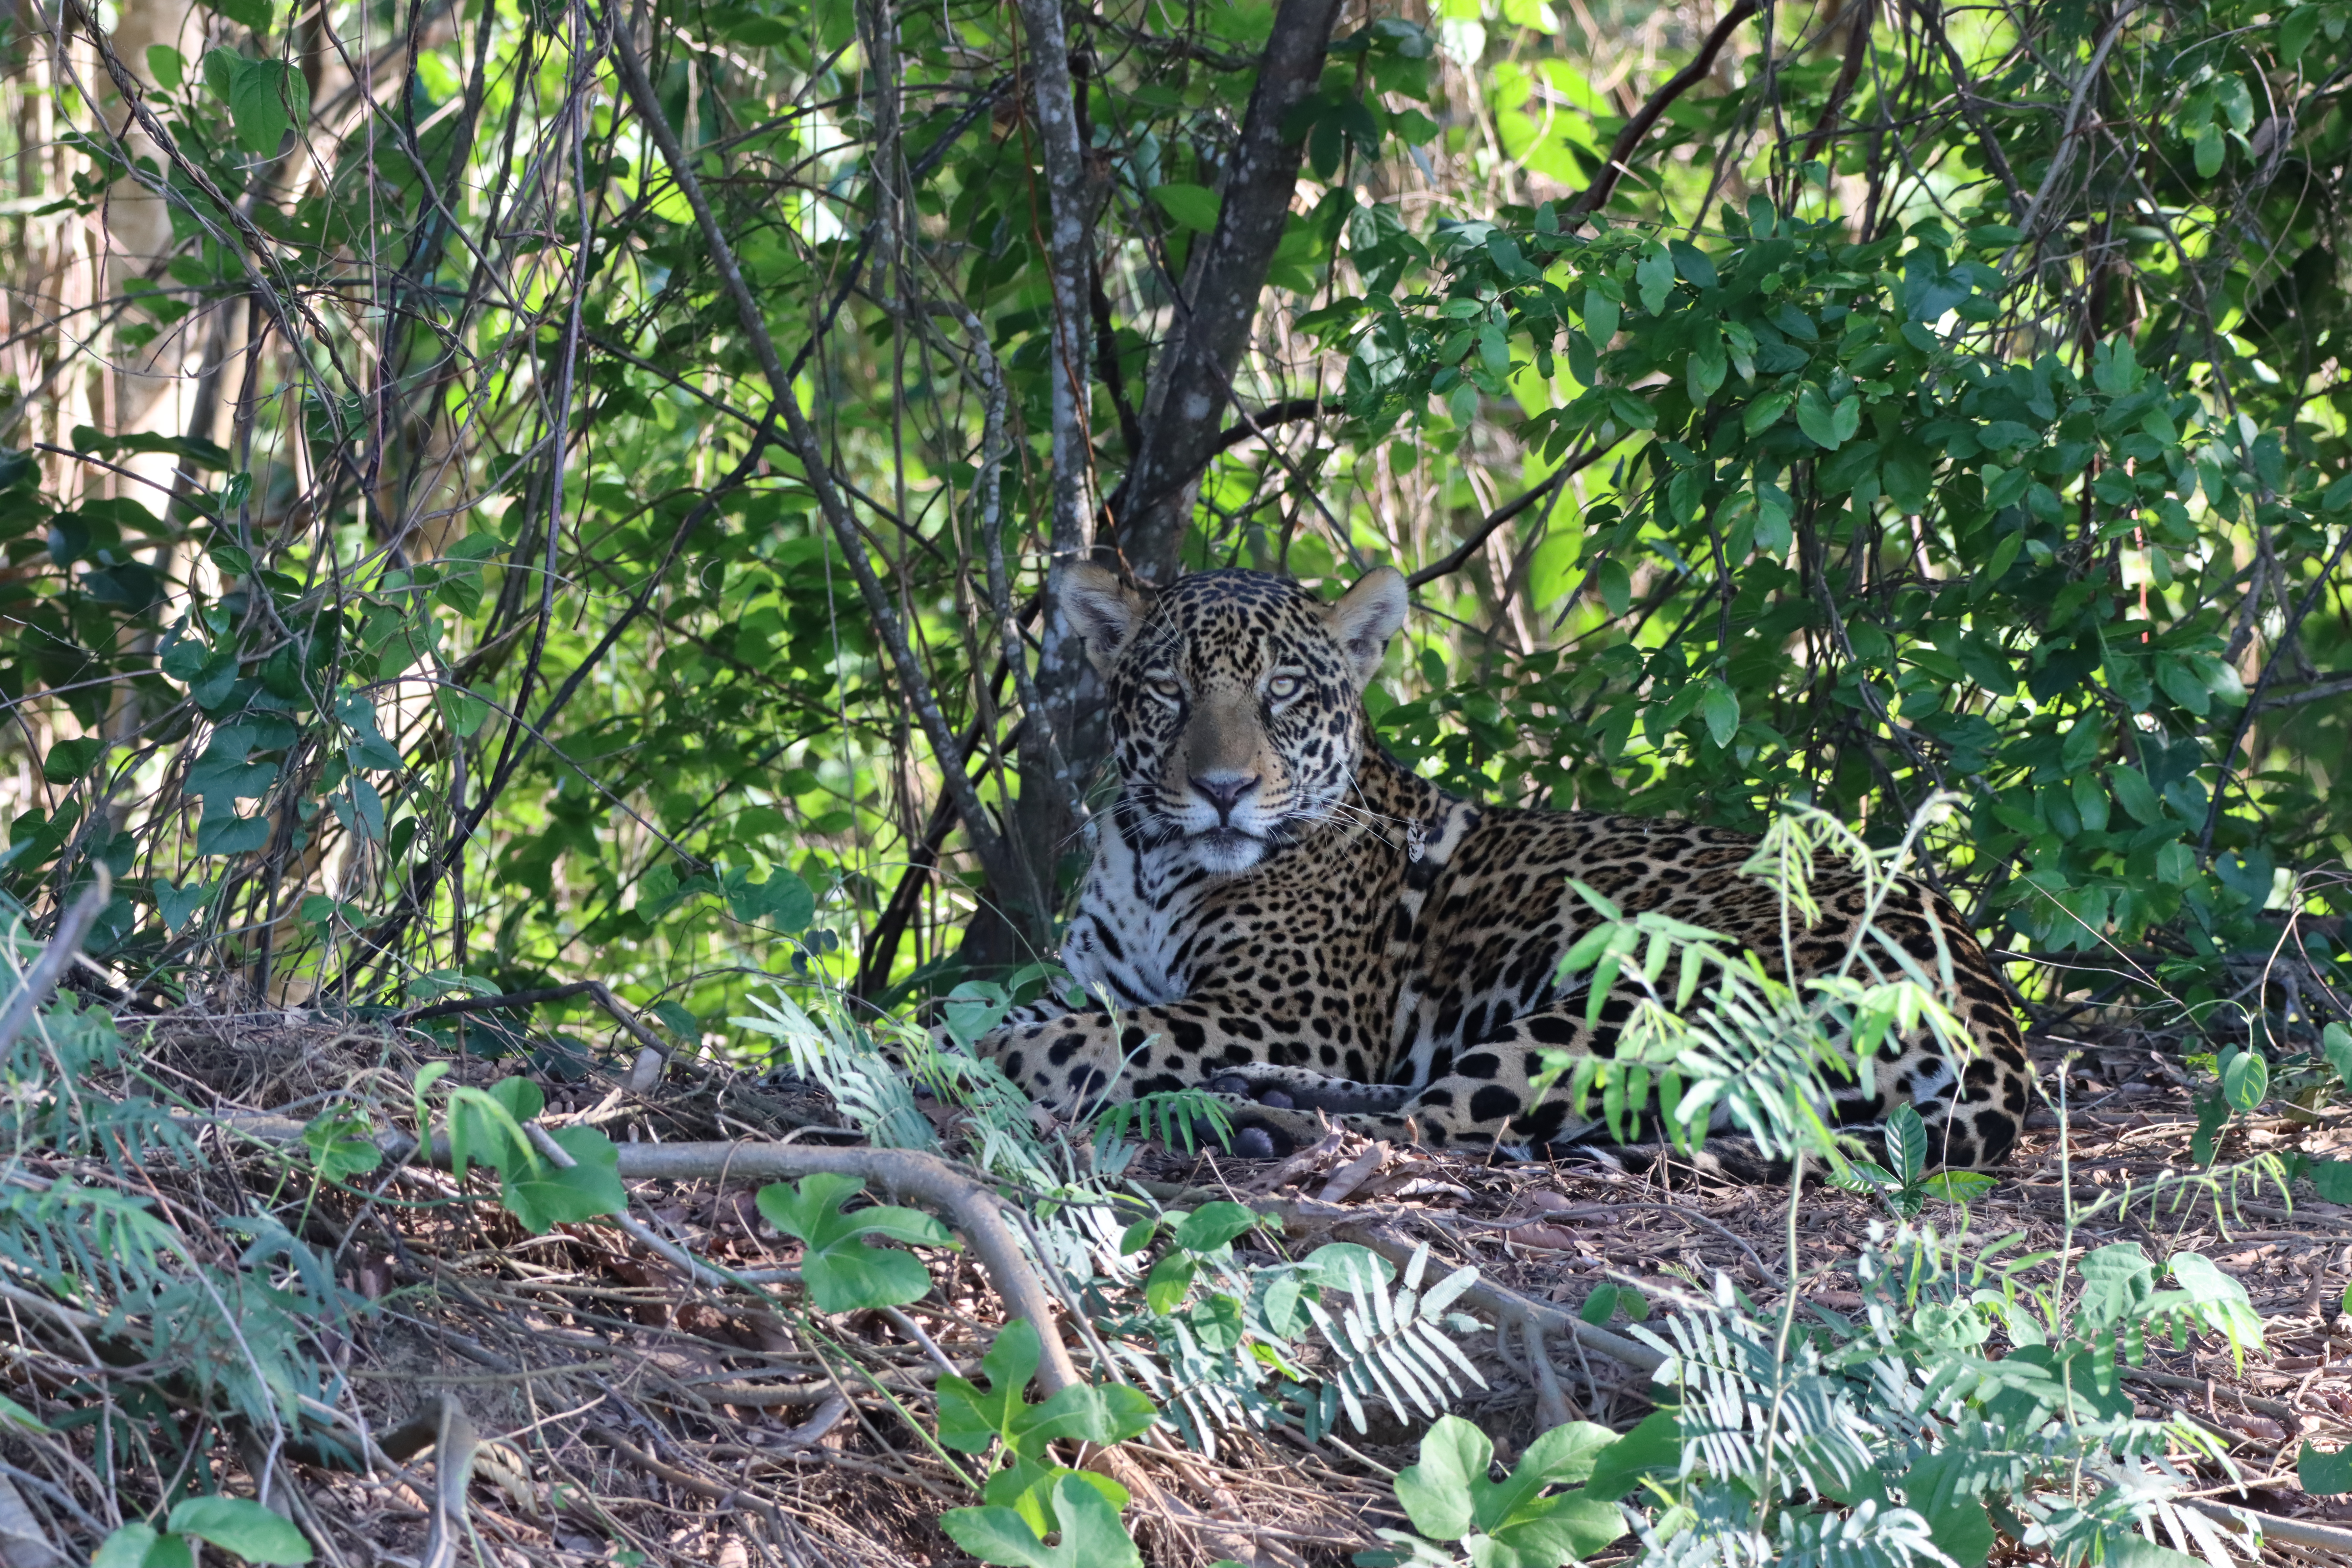
Jaguar: Madalena